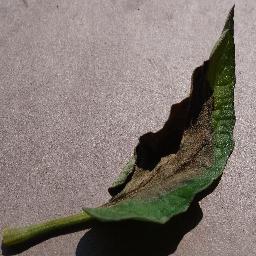
Label: Tomato___Late_blight